Ribordone

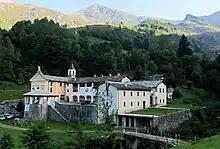
Sanctuary of Prascondù

Ribordone is a "comune" (municipality) in the Metropolitan City of Turin in the Italian region Piedmont, about 45 km northwest of Turin. At 31 December 2004 it had a population of 81 and an area of 44.2 km.